Le braghe del padrone

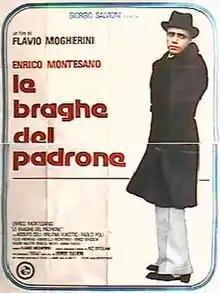
Film poster

Le braghe del padrone is a 1978 Italian comedy film directed by Flavio Mogherini and starring Enrico Montesano. It is based on the novel of the same name written by Italo Terzoli and Enrico Vaime.